Mette Lindberg

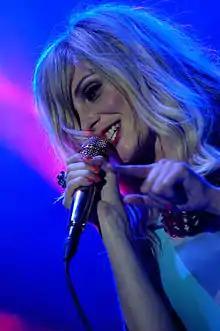
Mette Lindberg (2012; age 28)

Mette Lindberg (born 2 December 1983) is a Danish vocalist for psychedelic pop group The Asteroids Galaxy Tour, paired with songwriter/producer Lars Iversen.